History of the Han dynasty

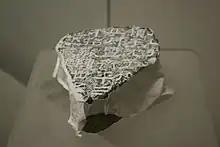
A fragment (with rubbing paper) of the 'Stone Classics'; these stone-carved Five Classics installed during Emperor Ling's reign along the roadside of the Imperial University (right outside Luoyang) were made at the instigation of Cai Yong (132–192 CE), who feared the Classics housed in the imperial library were being interpolated by University Academicians.

While acting as a commissioner under the Gengshi Emperor, Liu Xiu gathered a significant following after putting down a local rebellion (in what is now Hebei). He claimed the Han throne himself on 5 August 25 CE and occupied Luoyang as his capital on 27 November. Before he would eventually unify the empire, there were 11 others who claimed the title of emperor. With the efforts of his officers Deng Yu and Feng Yi, Liu Xiu, now emperor Guangwu, forced the wandering Red Eyebrows to surrender on 15 March 27 CE, resettling them at Luoyang, yet had their leader Fan Chong executed when a plot of rebellion was revealed.